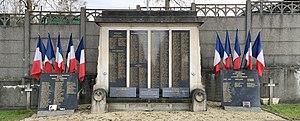
Monument aux morts du cimetière nouveau de Villemomble.
Le nouveau cimetière de Villemomble est un des deux cimetières de la commune de Villemomble, avec le cimetière ancien de Villemomble. Il est situé avenue de Rosny.